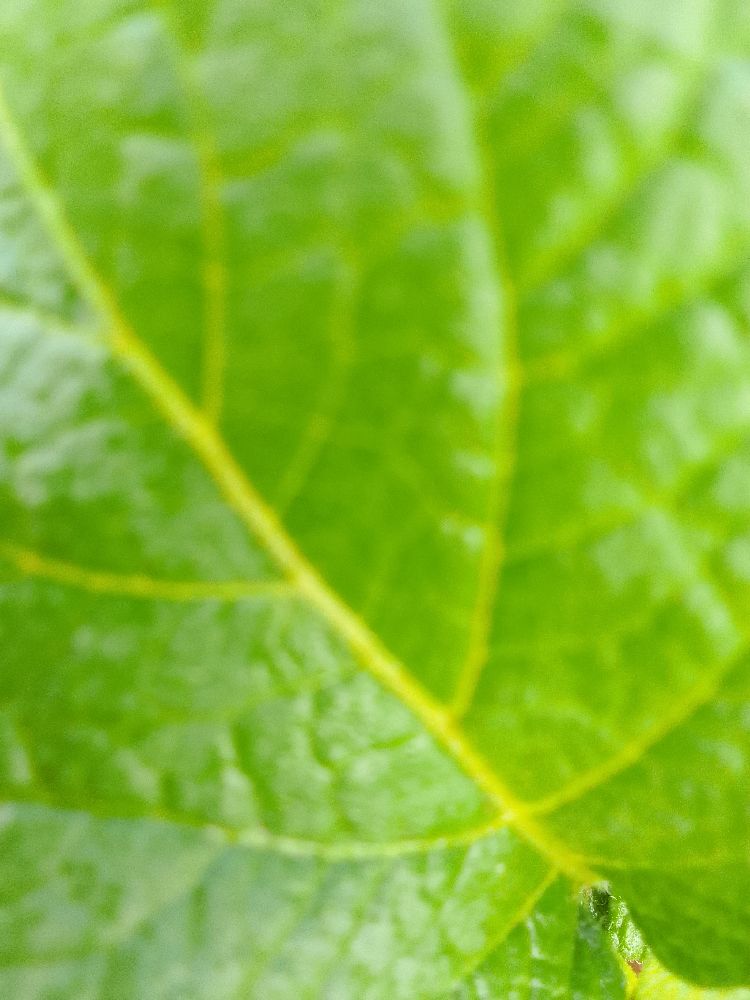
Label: Healthy